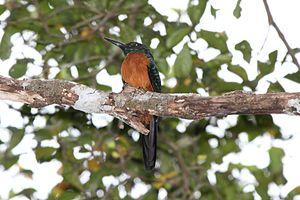
Le Grand Jacamar est une espèce d'oiseau de la famille des Galbulidae, la seule du genre Jacamerops.